Black Sun (2007 film)

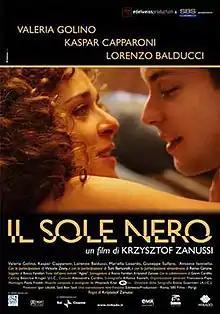

Black Sun is a 2007 Italian-French revenge drama film written and directed by Krzysztof Zanussi and starring Valeria Golino. It is based on the stage drama "Agata" by Rocco Familiari.